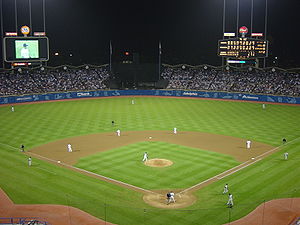
Los Angeles Dodgers
Dodgers i aktion på Dodger Stadium.
Los Angeles Dodgers er et amerikansk baseballhold fra Los Angeles i Californien, der spiller i MLB-ligaen. Brewers hører hjemme i Western Division i National League og spiller sine hjemmekampe på Dodger Stadium.